Gisbert Flüggen

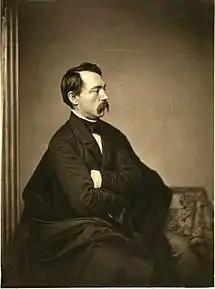
Gisbert Flüggen; photograph byFranz Hanfstaengl

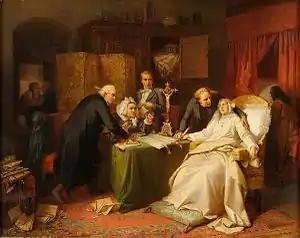
The Sneaky Heir (Stolen Inheritance)

Gisbert Hipolit August Flüggen (9 February 1811, Cologne – 3 September 1859, Munich) was a German genre painter. He was sometimes referred to as the "German Wilkie".